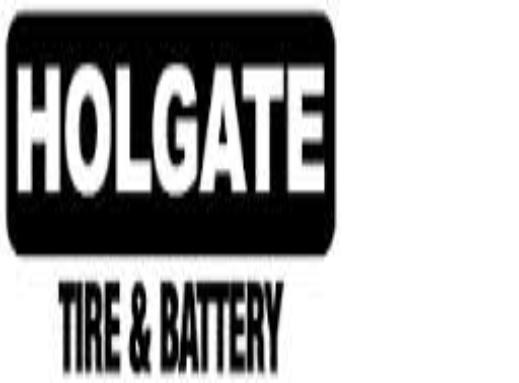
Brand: Holgate
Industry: Food